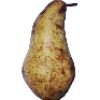
Label: pear_abate